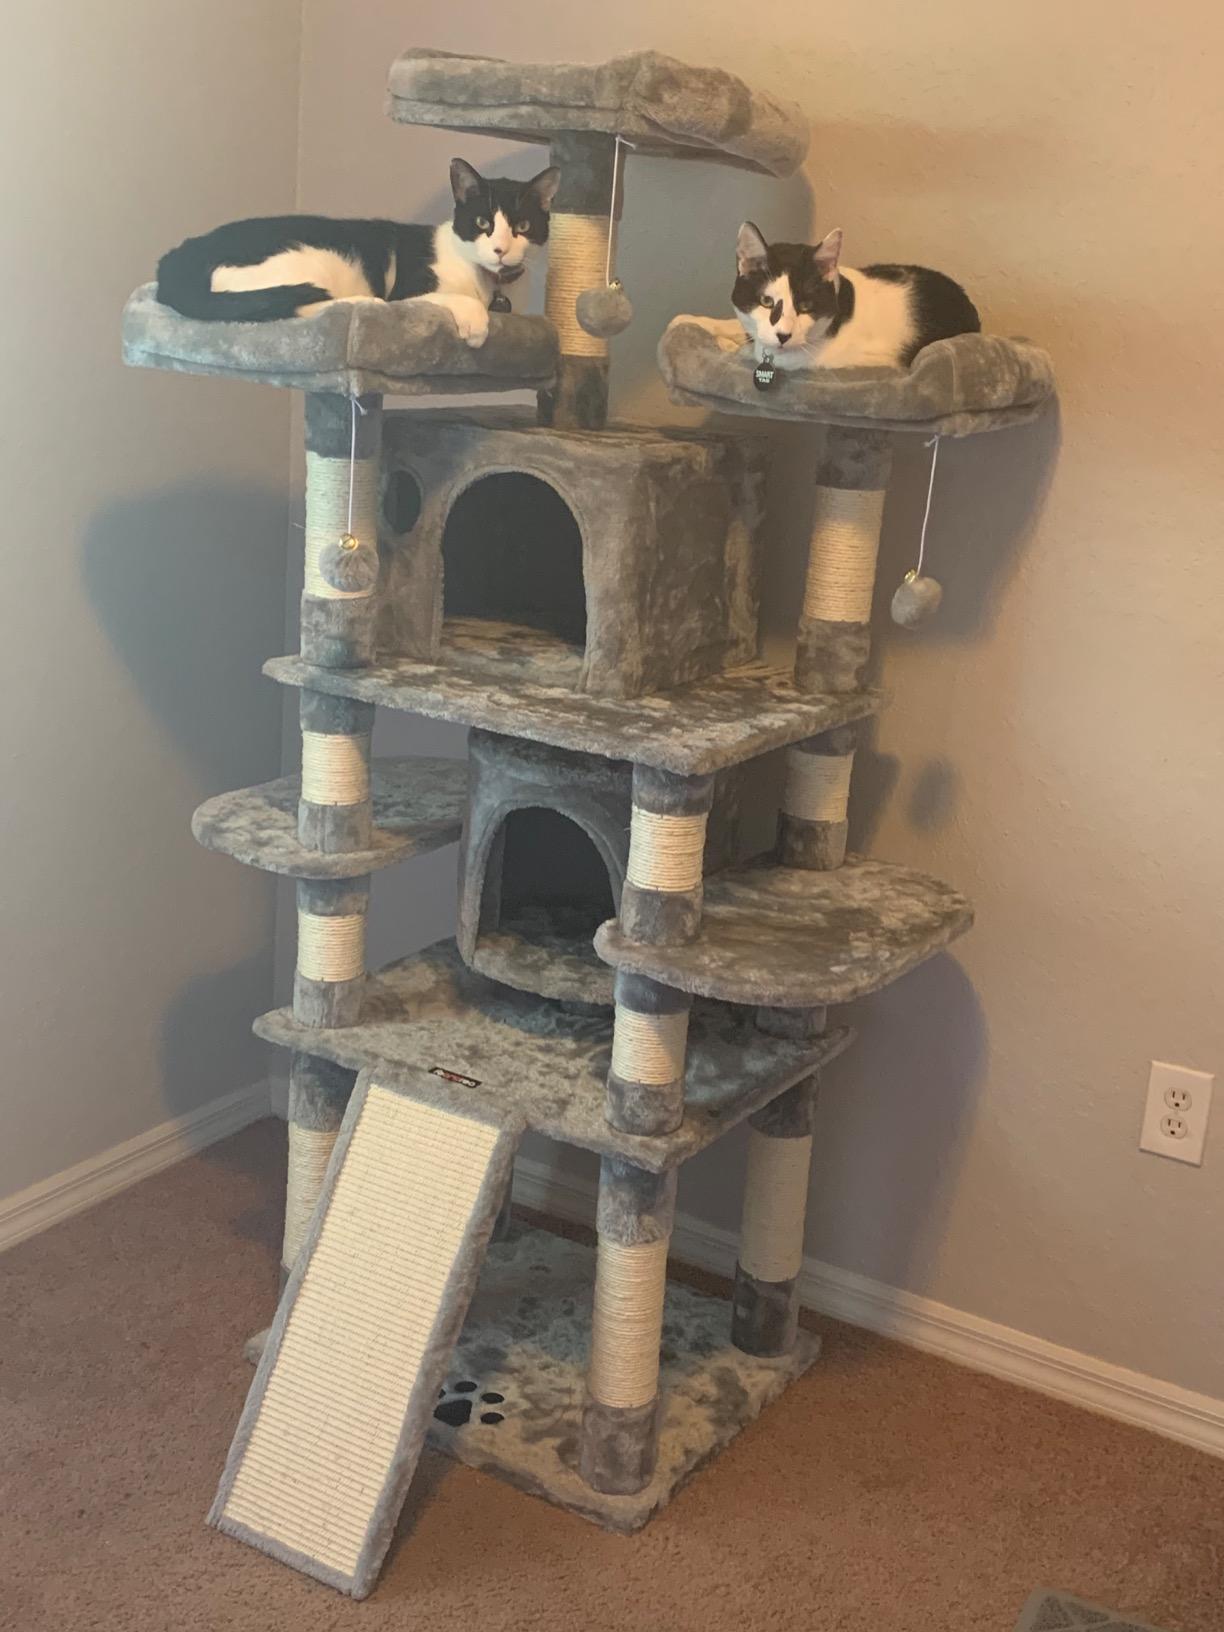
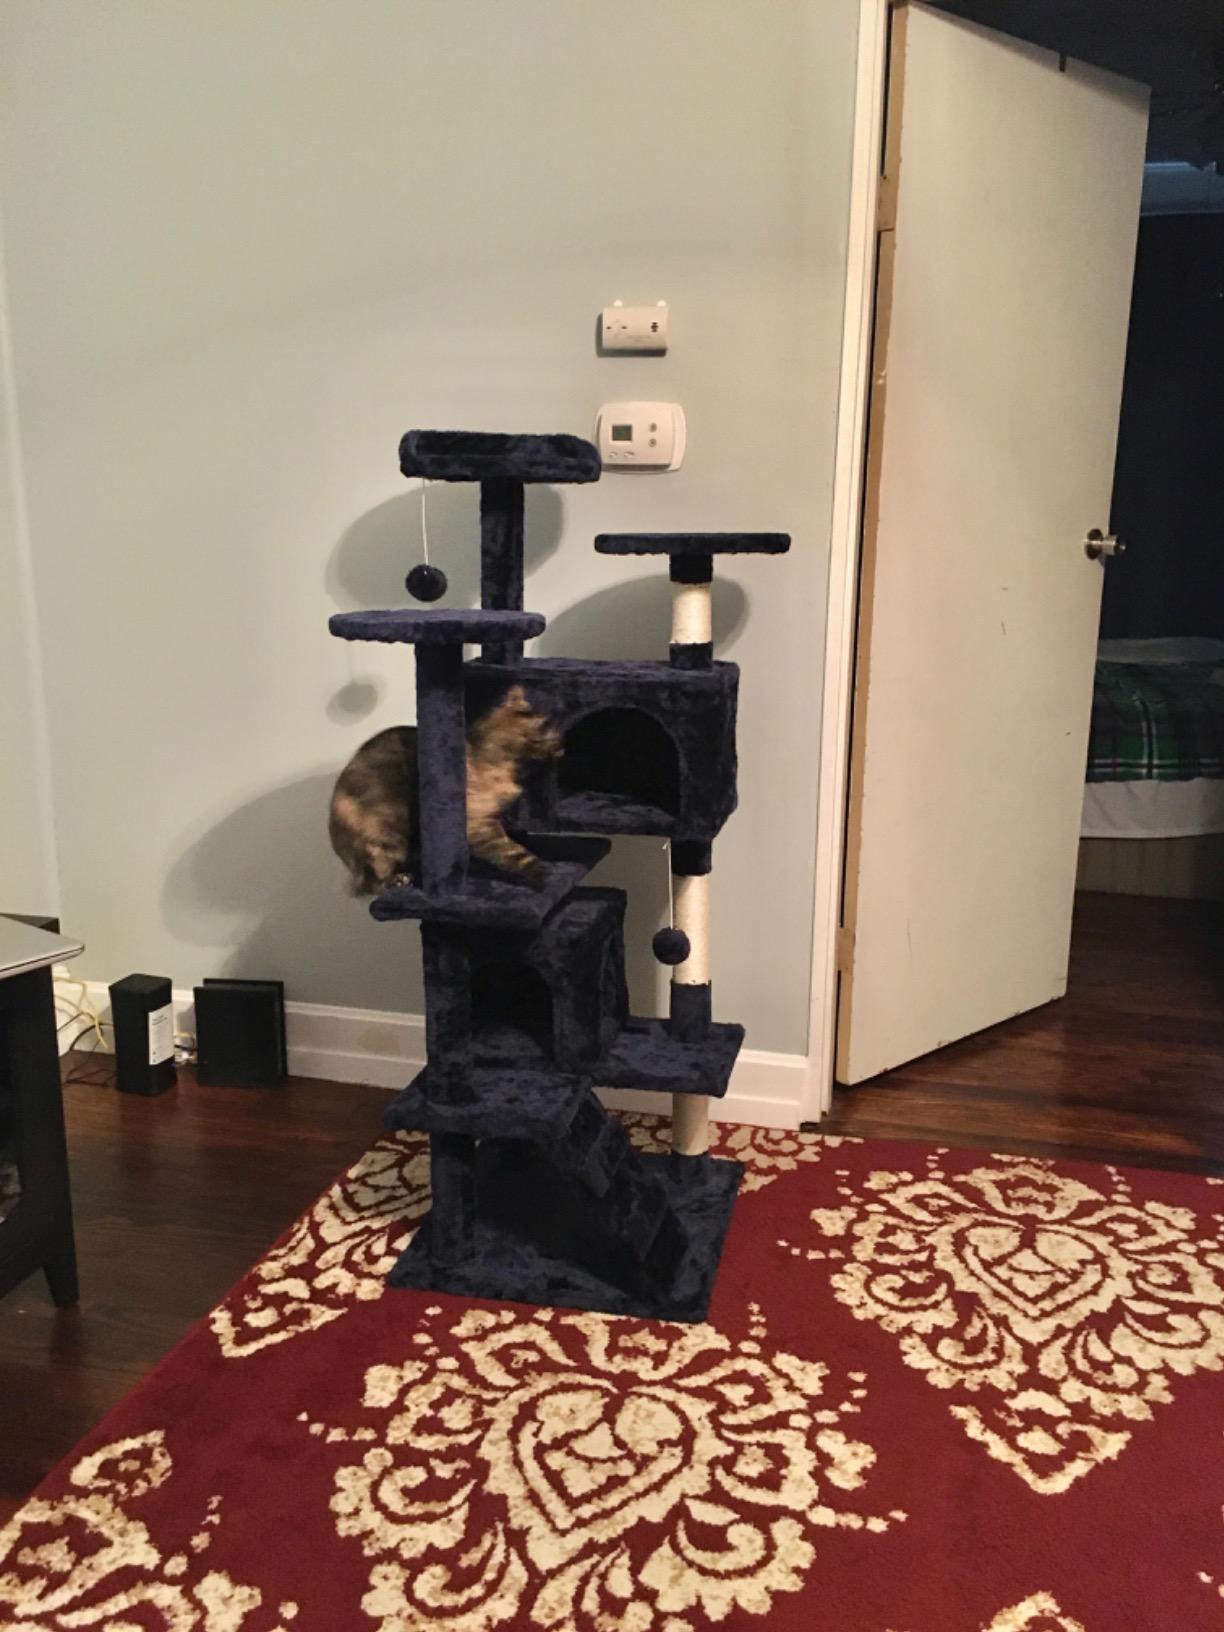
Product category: items_cat tree
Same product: no